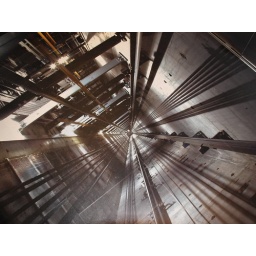
This is the floor of the lift in the Eureka tower showing the lift shaft only 83 floors